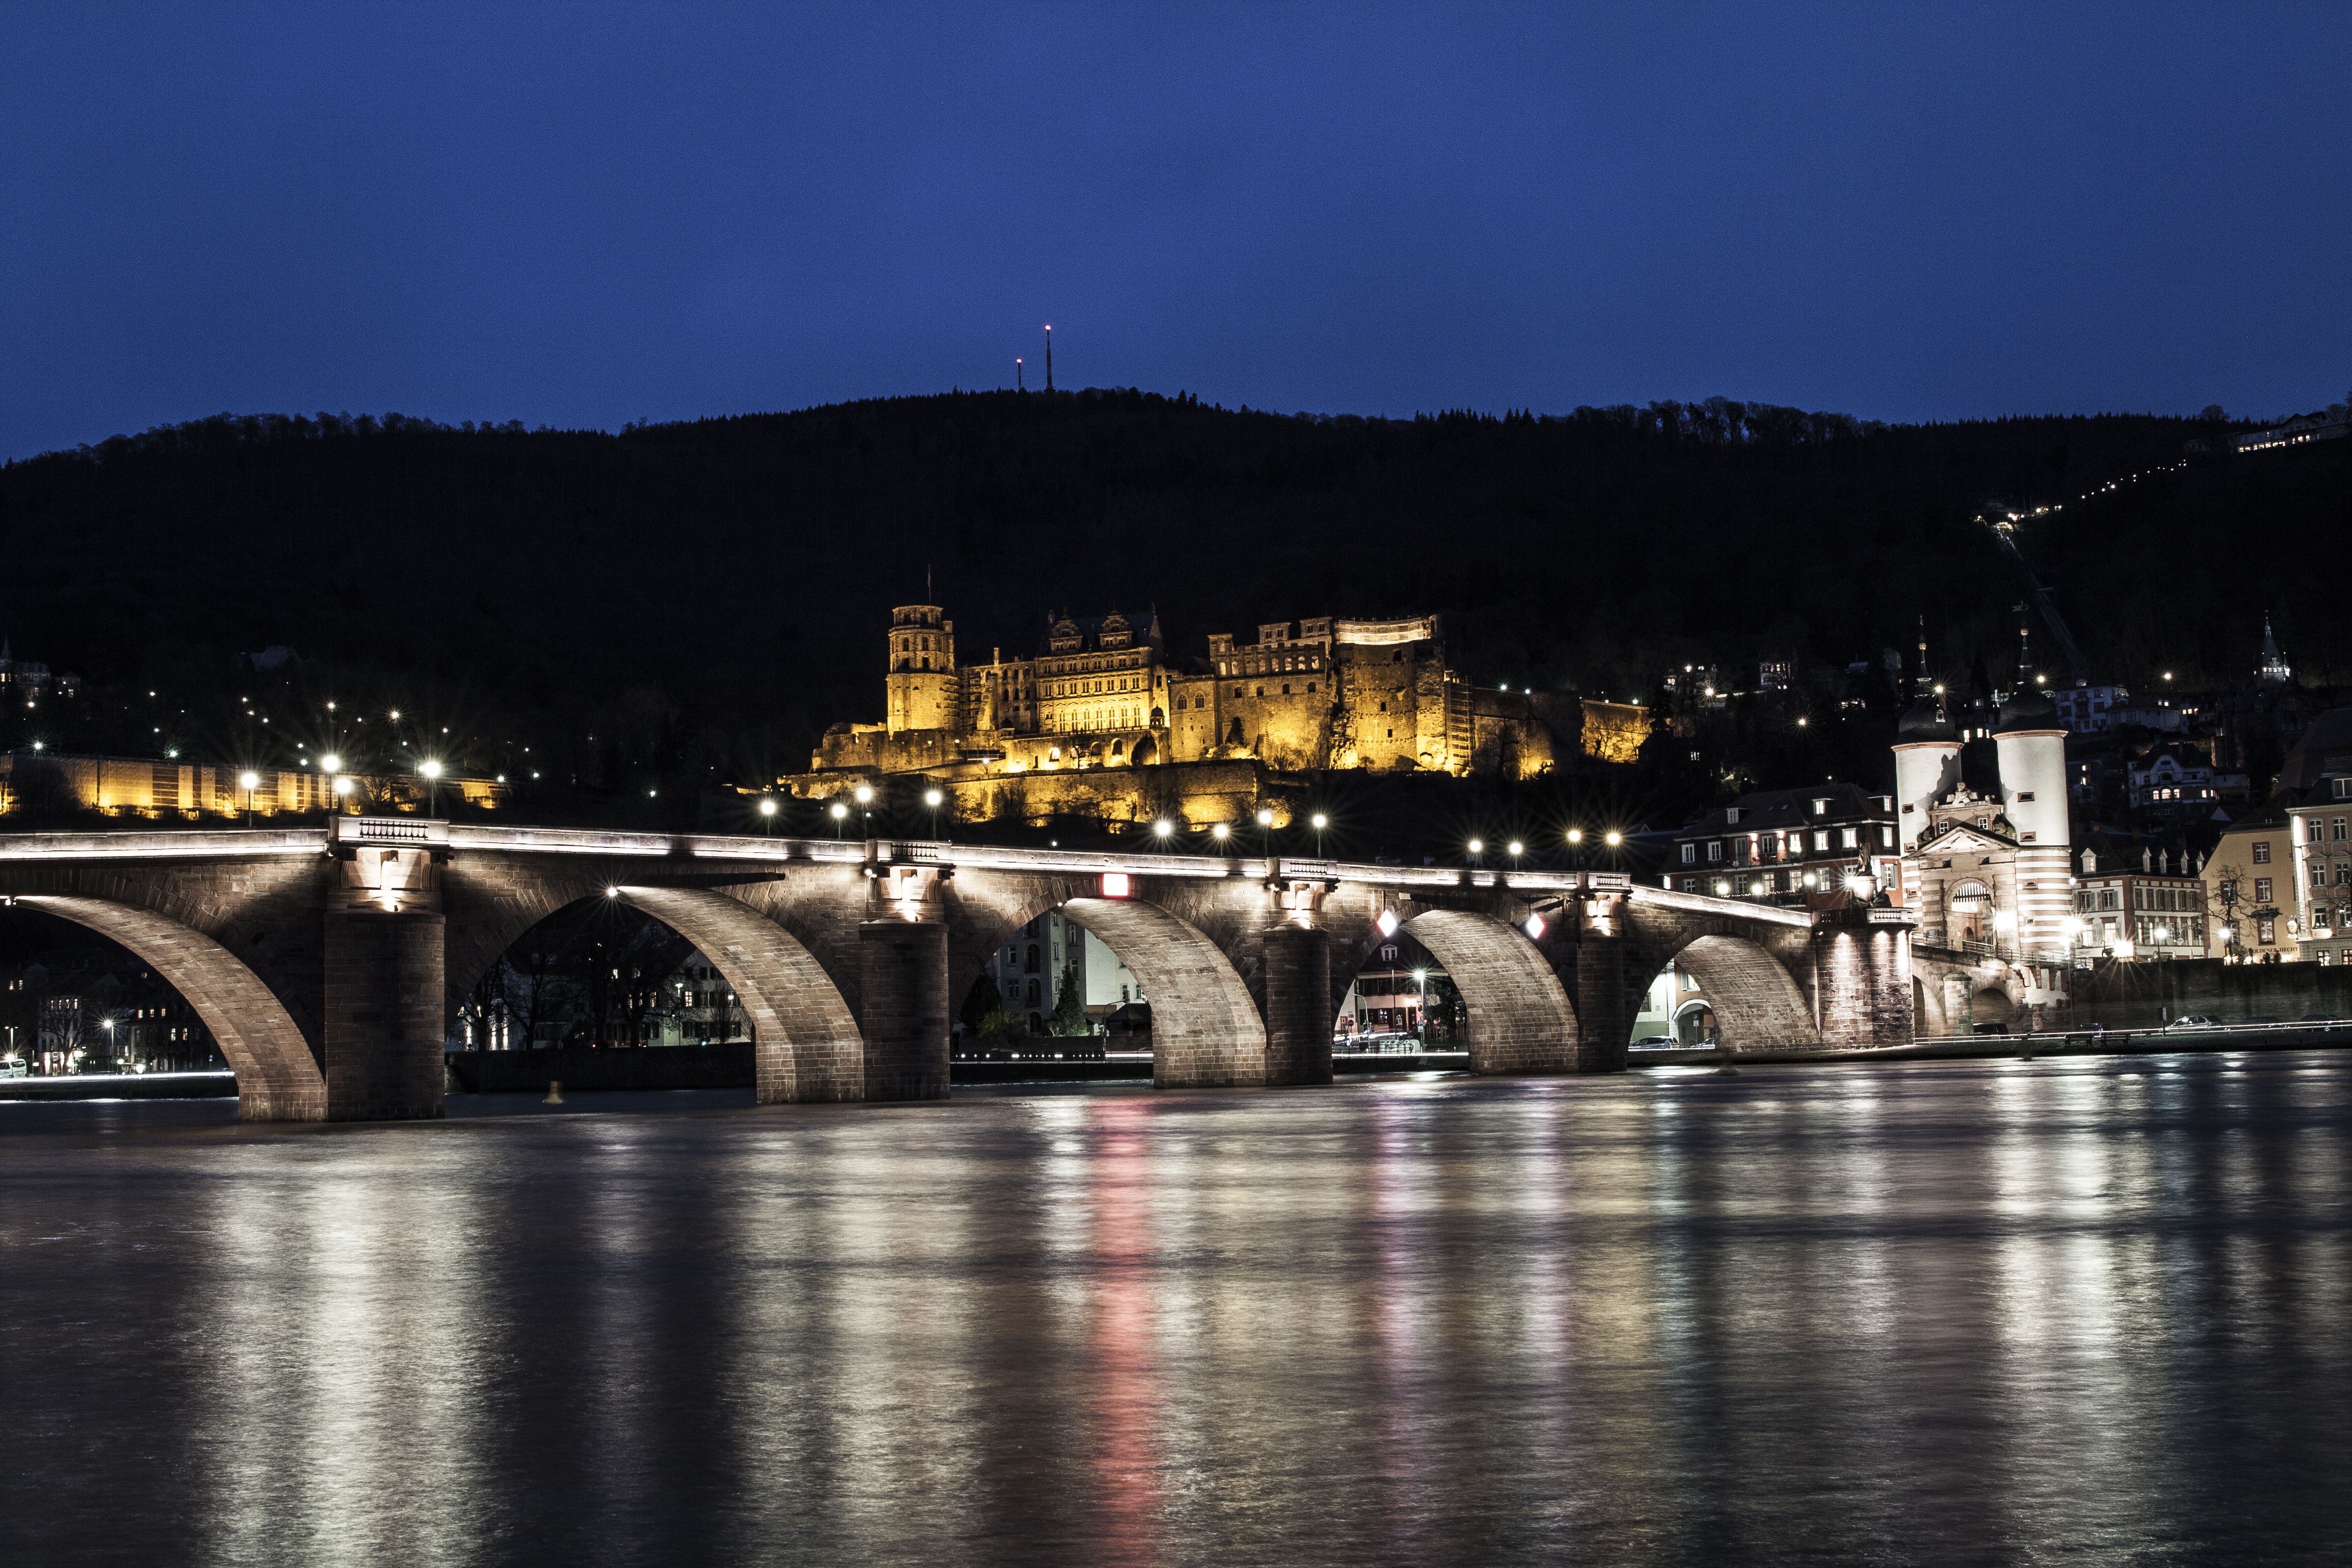
light, architecture, bridge, skyline, night, building, city, cityscape, dusk, evening, reflection, castle, landmark, heidelberg, lighting, old town, fortress, germany, historically, neckar, old bridge, heidelberger schloss, baden wurttemberg, castle lighting